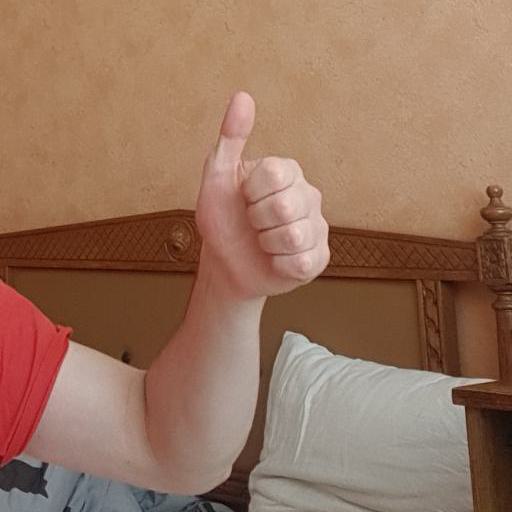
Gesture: like